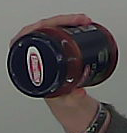
Product: barilla_pomodoro